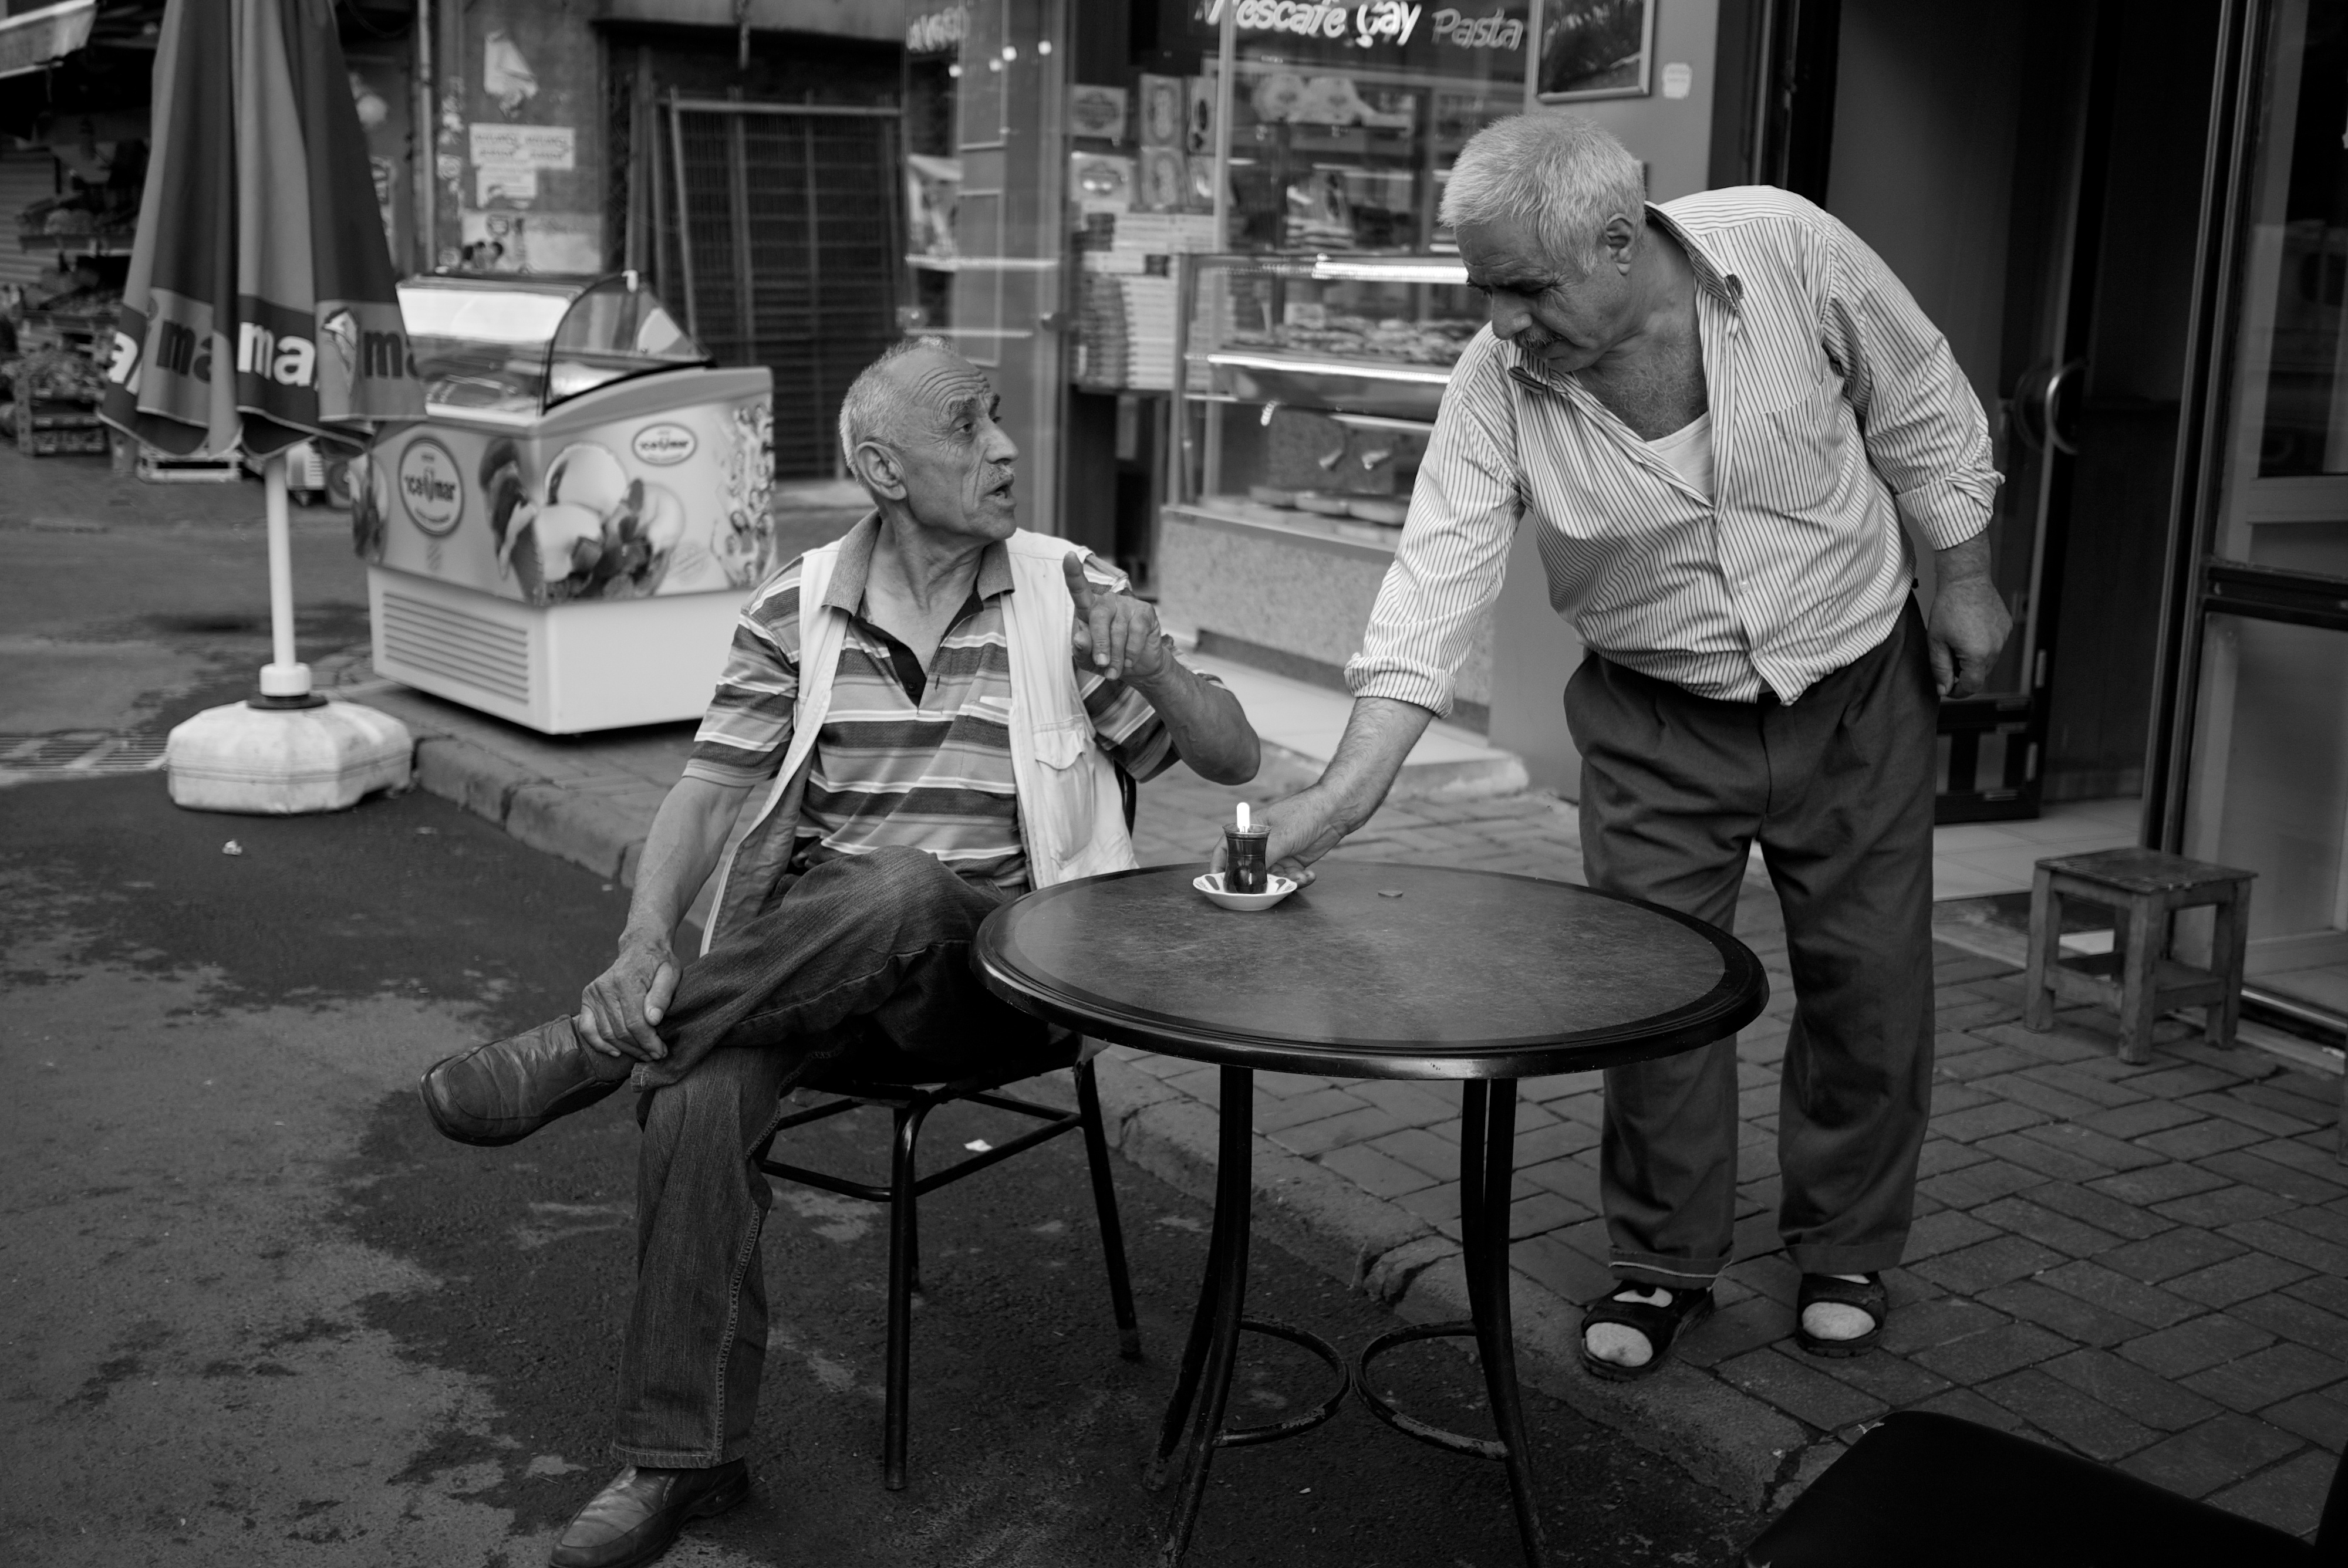
black and white, road, white, street, photography, ebook, sitting, training, black, monochrome, streetphotography, flickr, thomas, video, olympus, photograph, omd, fuji, leica, monochrom, leuthard, hcb, thomasleuthard, streettogs, monochrome photography, human positions